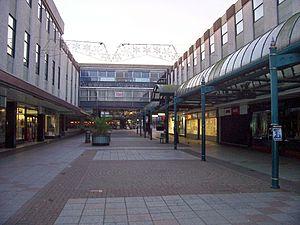
Stevenage est une ville de l'est de l'Angleterre dans le comté de Hertfordshire, et possède une population estimée à 84 641 habitants.